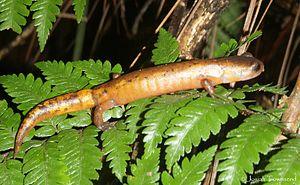
Bolitoglossa diaphora est une espèce d'urodèles de la famille des Plethodontidae.